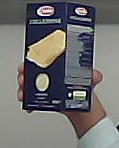
Product: barilla_lasagne